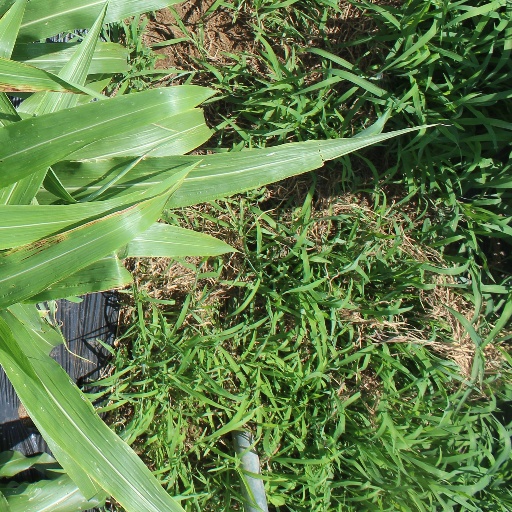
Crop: sorghum